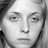
Emotion: neutral